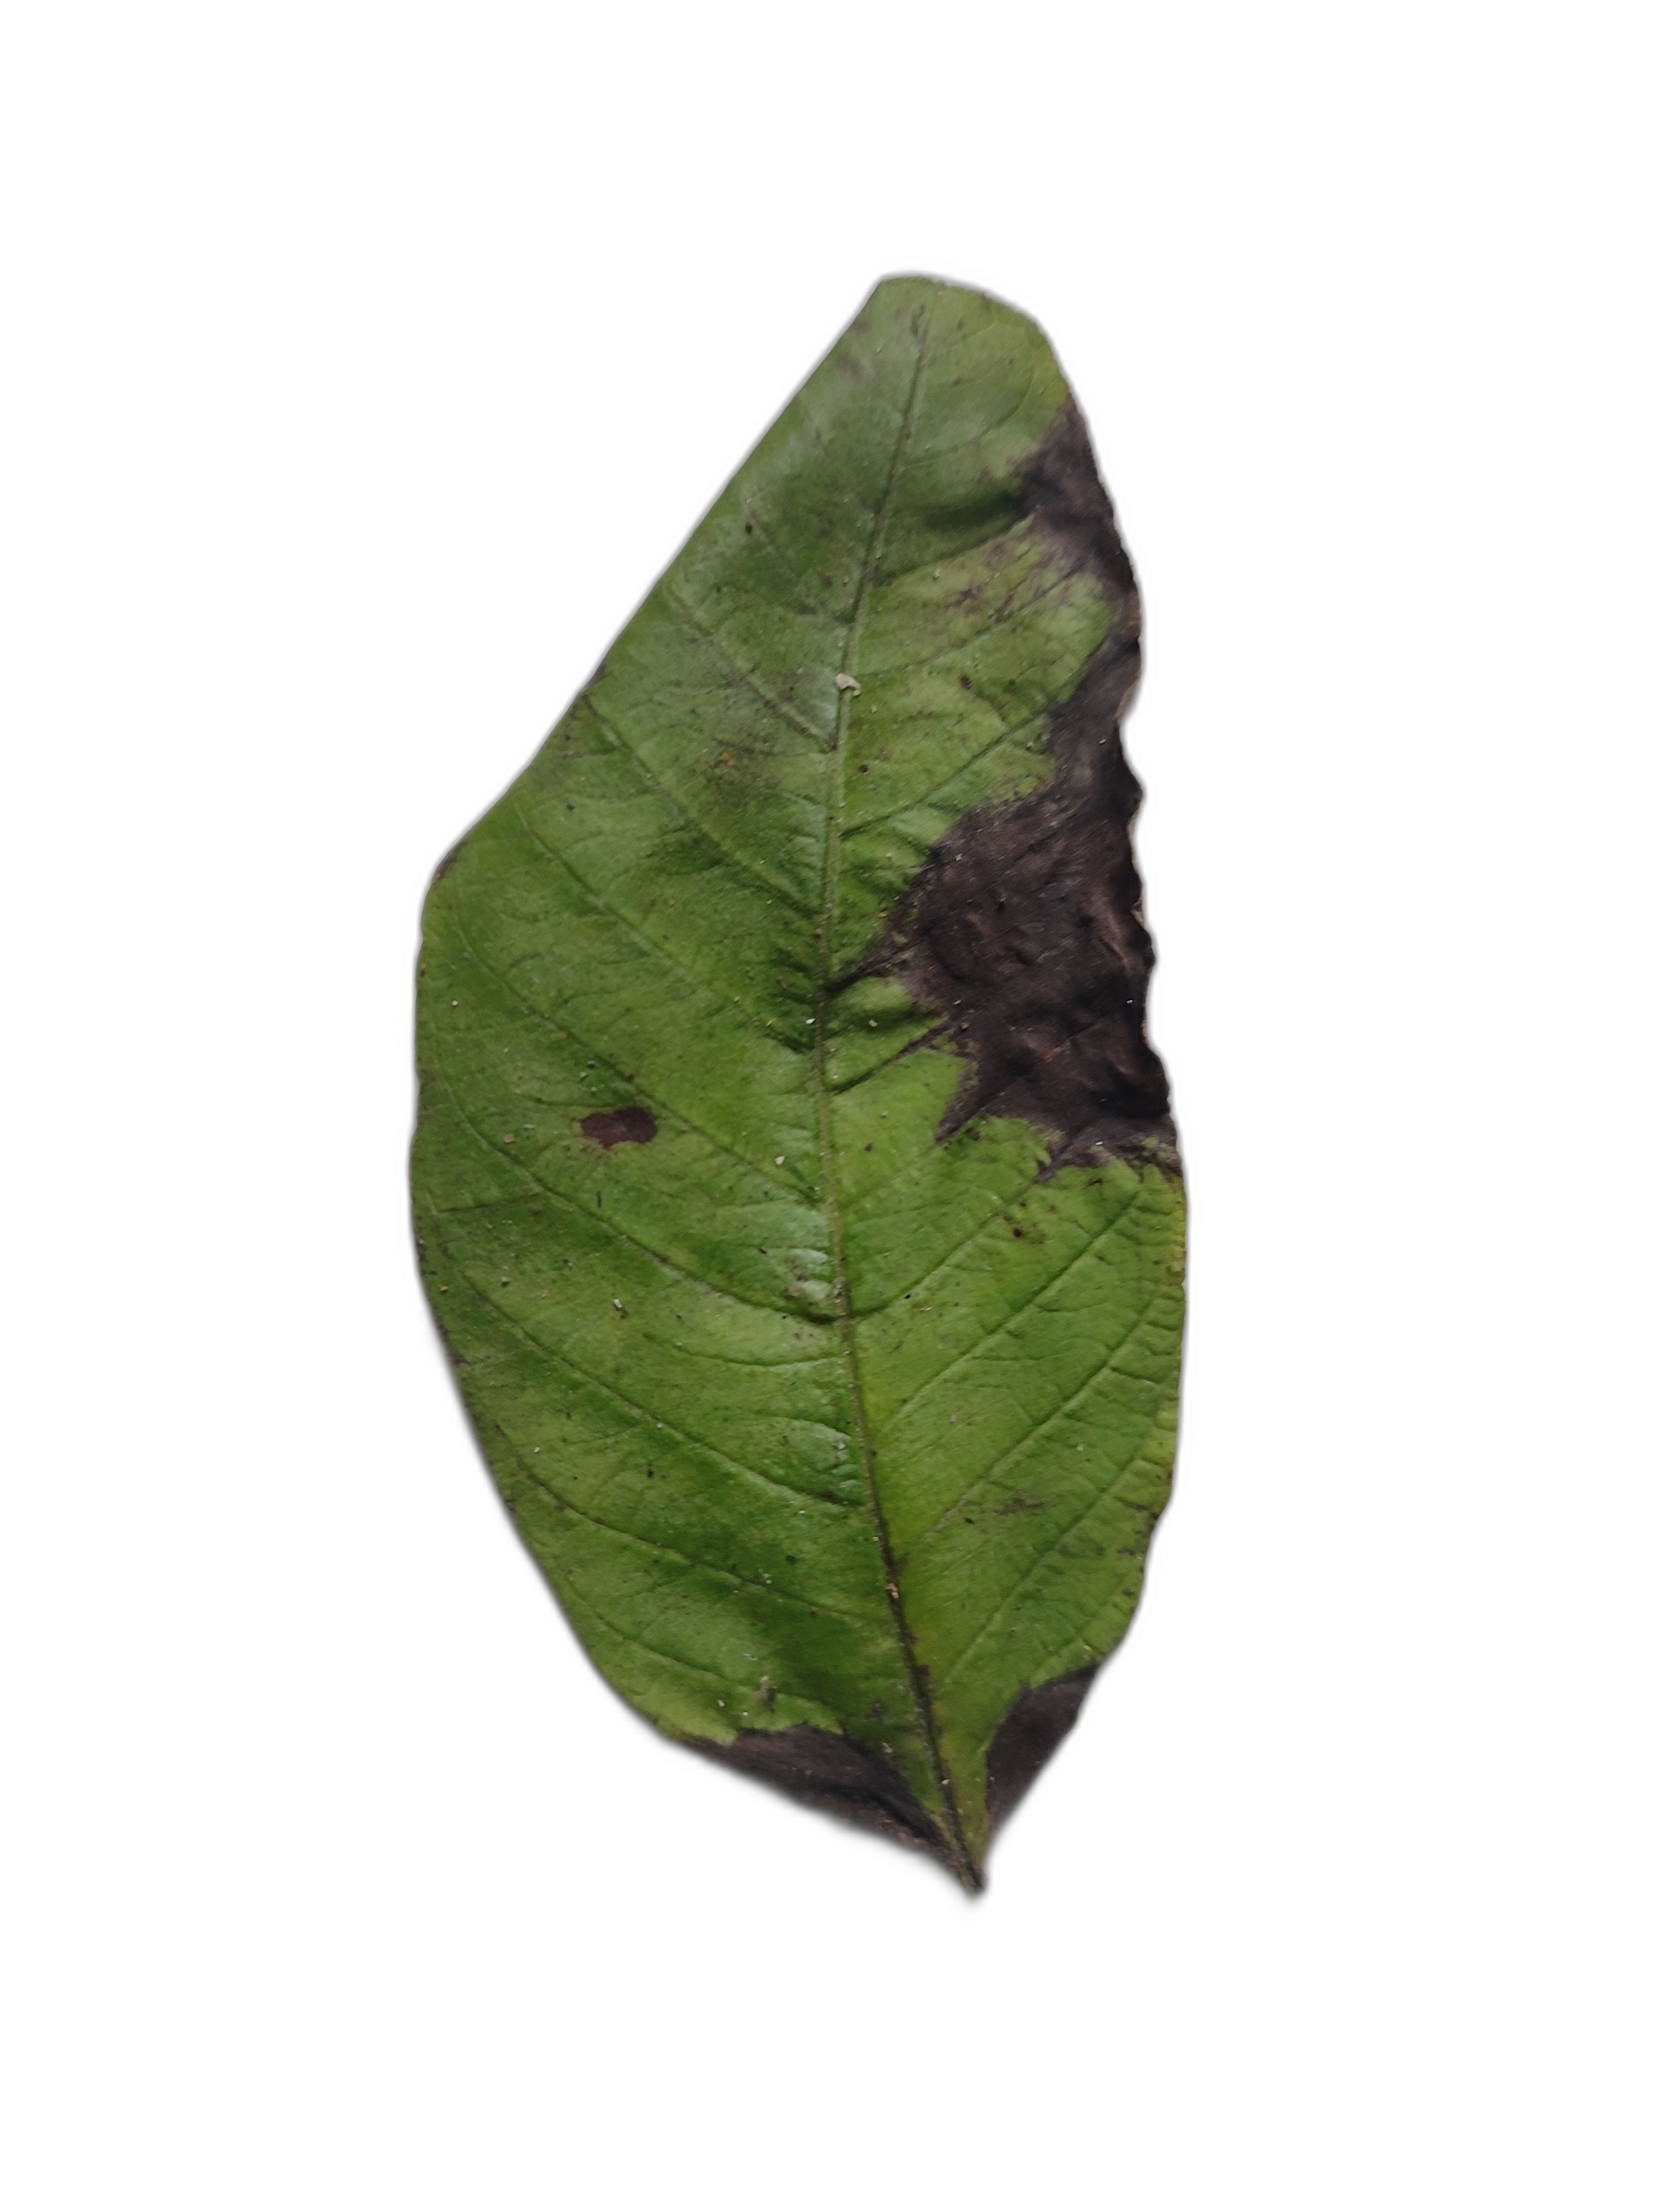
Plant part: leaf
Disease: Canker